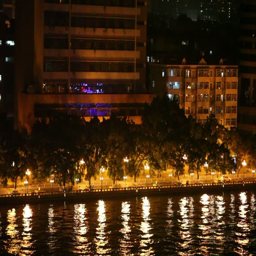
embankment with lights reflected from the water